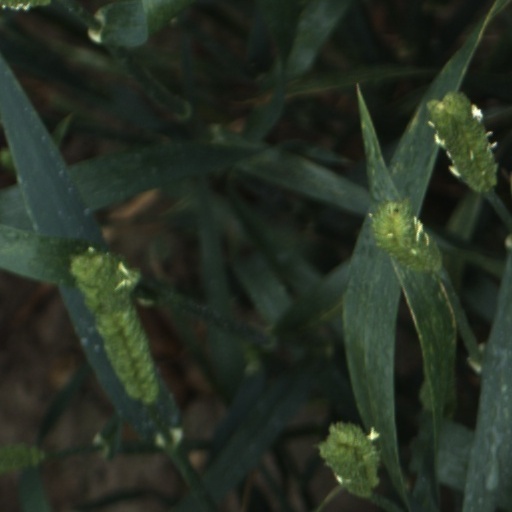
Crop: wheat